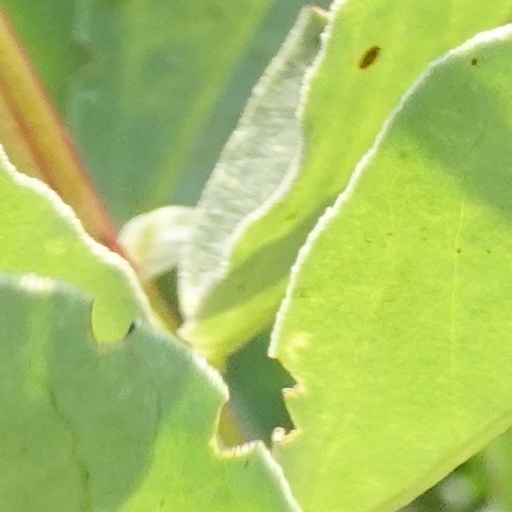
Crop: wheat